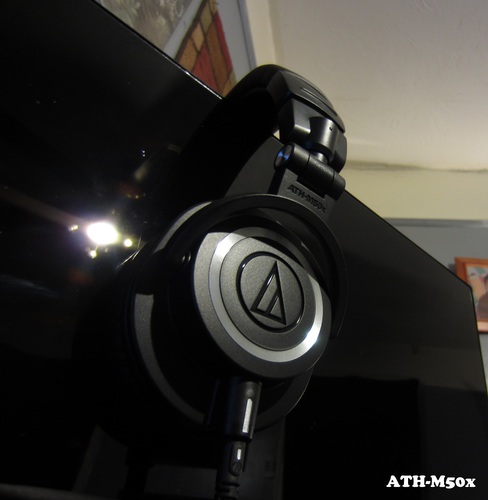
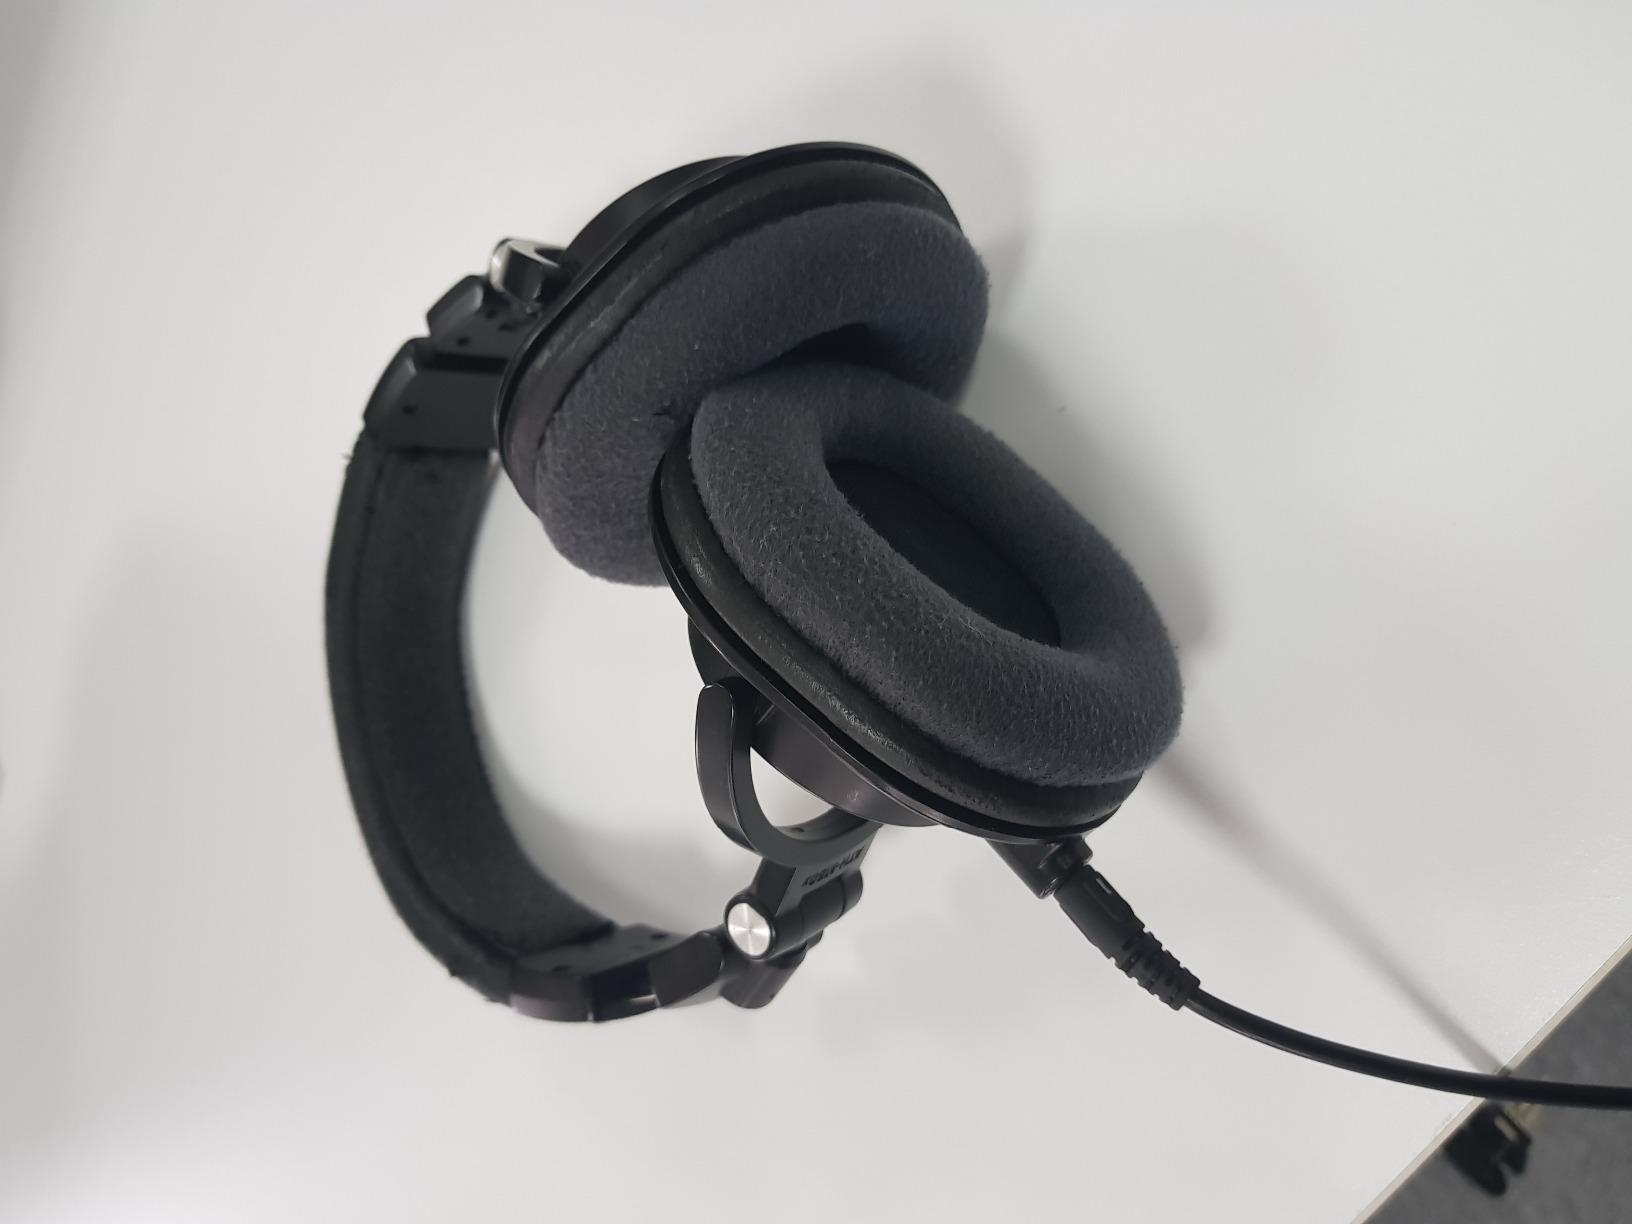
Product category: headphones
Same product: yes